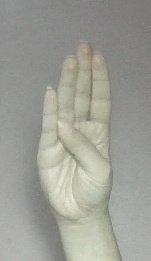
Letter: kaaf